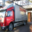
Label: truck